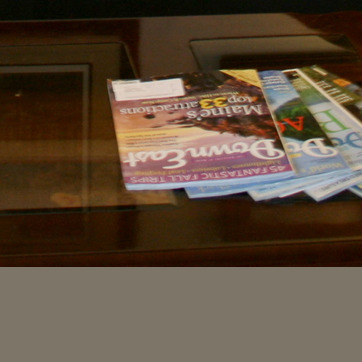
Material: paper